Submillimeter Array

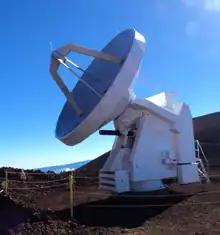
An SMA antenna deployed on a pad

Each of the eight antennas has a 6 meter diameter primary mirror made of 72 machined cast aluminum panels. Machined aluminum was chosen over the lighter carbon fiber alternative, because of concerns that heavy snow accumulation, or windblown volcanic dust, might damage fragile carbon fiber panels. The panels, each about 1 meter wide, were machined to an accuracy of 6 microns. They are supported by a carbon fiber tube backup structure, which is enclosed by aluminum panels to protect it from windblown debris. The positions of the panels can be adjusted from the front of the dish.